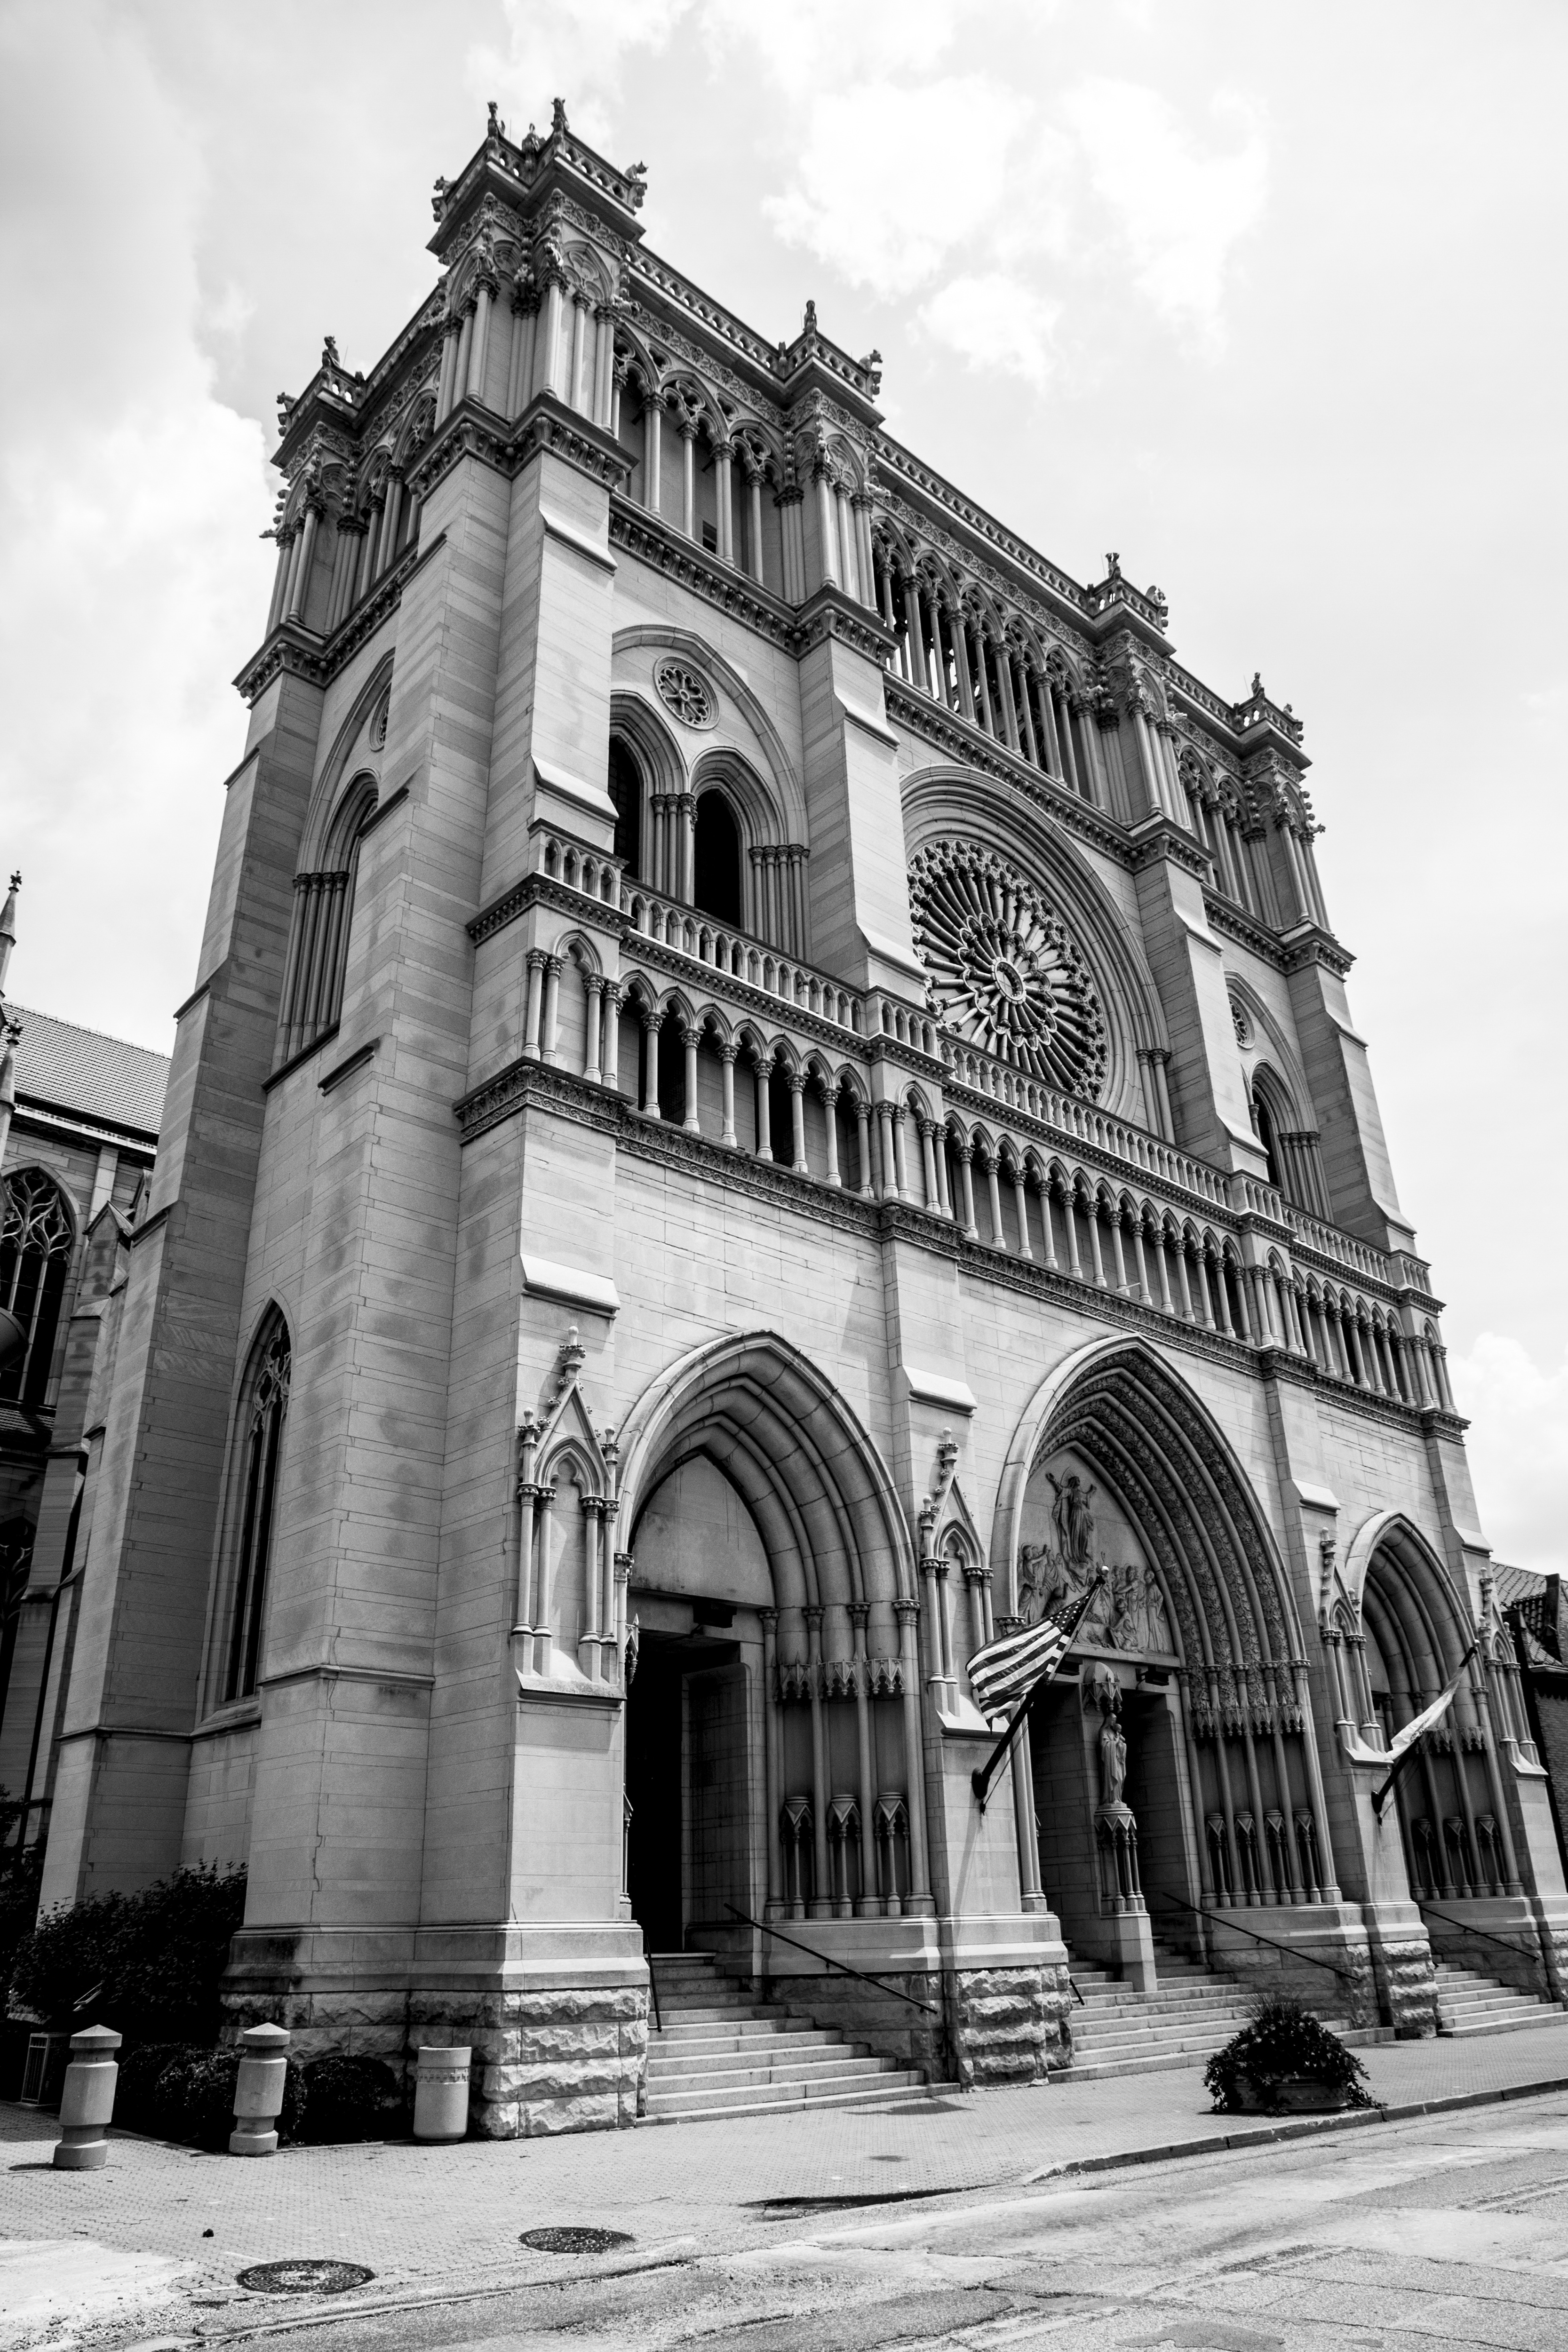
black and white, architecture, white, house, building, palace, arch, landmark, facade, church, cathedral, black, monochrome, gothic, place of worship, ornate, synagogue, history, newport, b w, ky, gothic architecture, kentucky, monochrome photography, ancient history